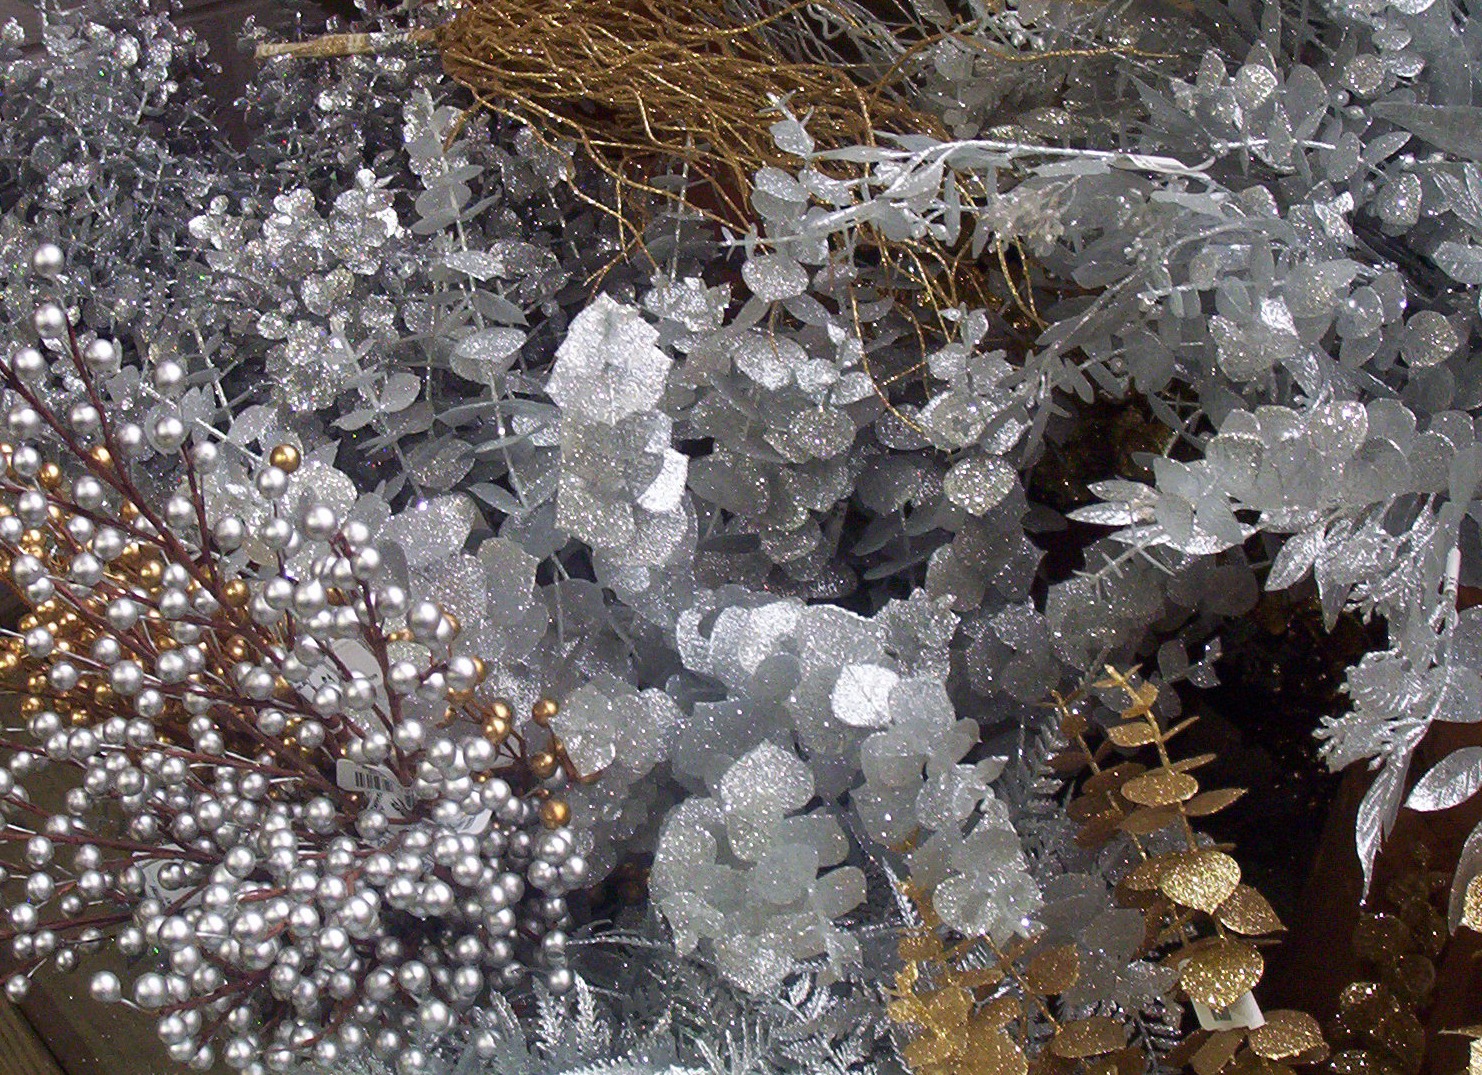
branch, snow, winter, flower, frost, ice, christmas, season, gold, silver, xmas, decorations, ornaments, freezing